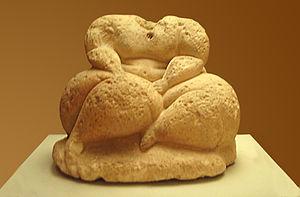
Fat Lady of Malta, musée national d'archéologie de La Valette.